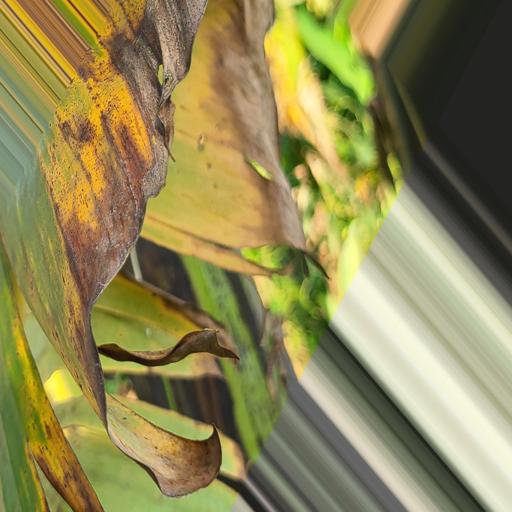
Label: black_sigatoka